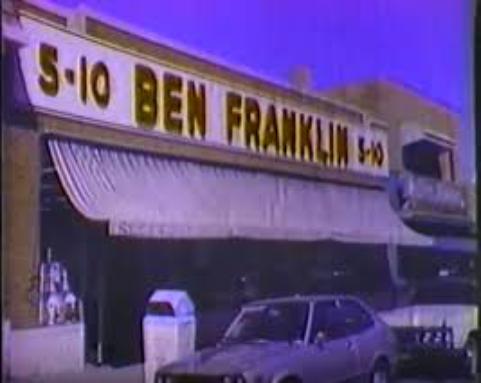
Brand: Ben Franklin Stores
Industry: Necessities